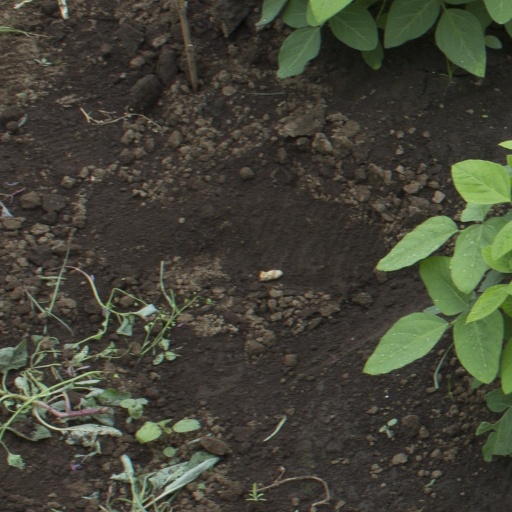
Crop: soybean